Kyoto Municipal Transportation Bureau

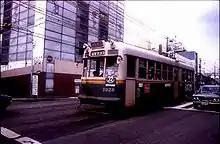
Kyoto City Tram in 1978

Kyoto Electric Railway ( narrow gauge) opened in 1895 as the first electric streetcar in Japan in commercial operation. The city government launched separate network of streetcars of in 1912, which absorbed the lines of Kyoto Electric Railway in 1918. Subsequently, the narrow gauge lines were closed, rebuilt in standard gauge, or remained as is (Kitano Line).